Romain Bardet

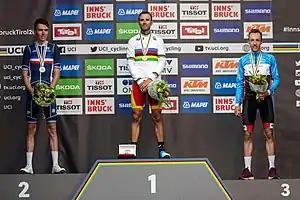
Bardet (left) on the podium at the 2018 UCI Road World Championships

The following season, Bardet rode his first Tour de France and took his first professional victory at the Tour de l'Ain.